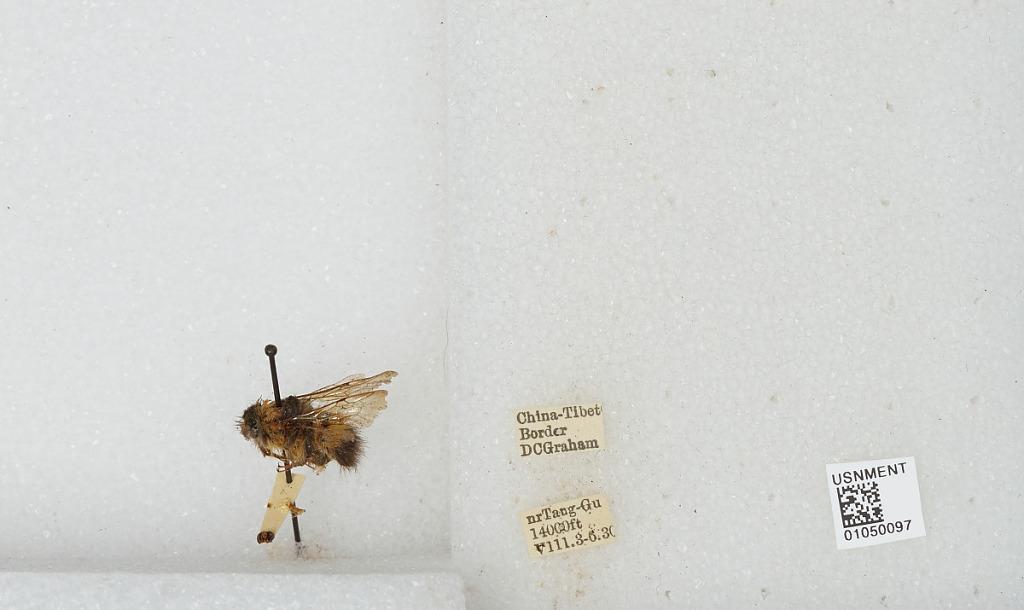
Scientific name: Bombus sp.
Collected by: D. Graham
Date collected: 1930-8-3
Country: China
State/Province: Sichuan
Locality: near Tang-Gu